Ezzrett Anderson

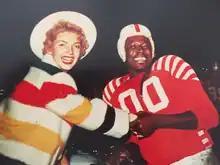

Ezzrett "Sugarfoot" Anderson (February 10, 1920 – March 8, 2017) was an all-star professional Canadian football player.